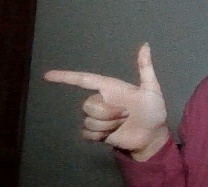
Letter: yaa